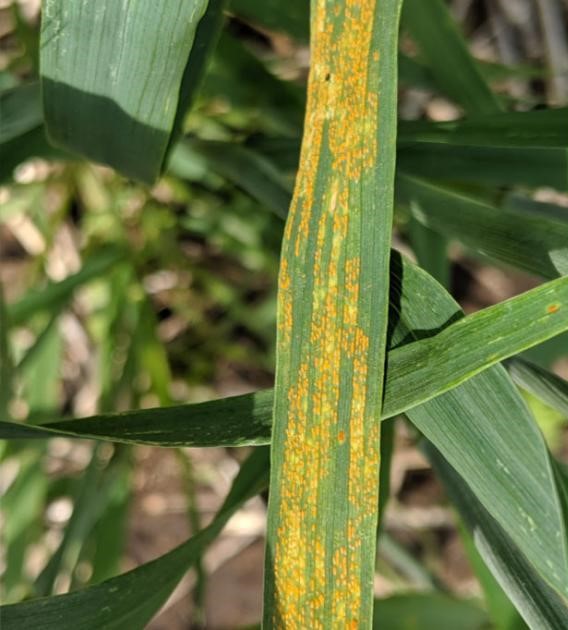
Plant: Wheat
Disease: wheat stripe rust